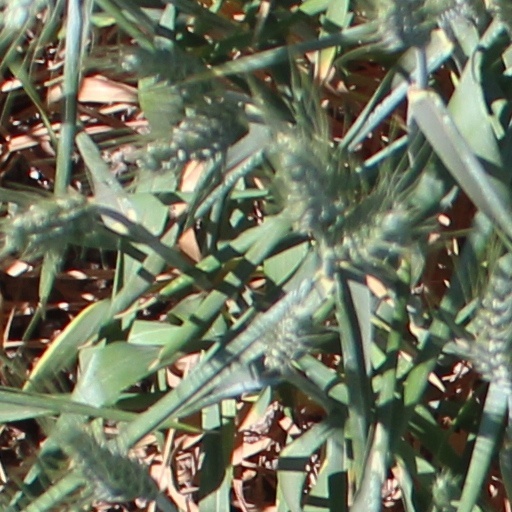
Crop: wheat